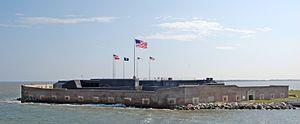
La Caroline du Sud est un État du Sud des États-Unis, dont la capitale et la plus grande ville est Columbia. Avec une population de 4 625 364 habitants en 2010 sur une superficie de 82 965 km², l'État est le 24ᵉ du pays par sa population et le 40ᵉ par sa taille. Divisé en 46 comtés, il est bordé à l'ouest et au sud par la Géorgie, au nord par la Caroline du Nord et à l'est par l'Océan Atlantique. La Caroline du Sud fait partie des Treize Colonies qui fondèrent les États-Unis à la suite de la Guerre d'indépendance. En raison de son climat subtropical humide, l'État est fréquemment touché par des tornades et des cyclones tropicaux durant les mois d'été.
Le fort Sumter est un fort situé près du port de Charleston en Caroline du Sud. Il doit son nom au général Thomas Sumter. Il est surtout connu pour les combats qui s'y produisirent lors de la bataille de Fort Sumter et qui déclenchèrent la guerre de Sécession.